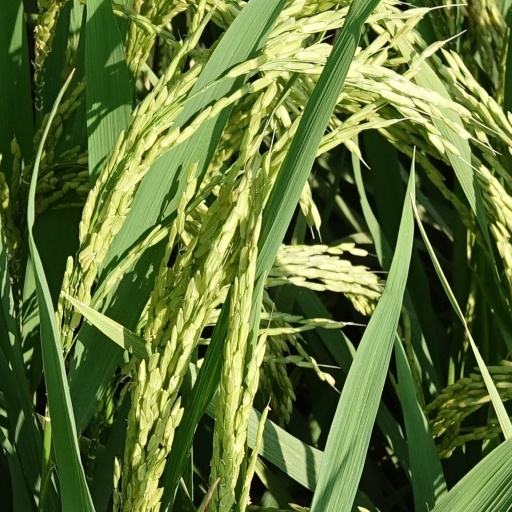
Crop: rice